Arnavutköy

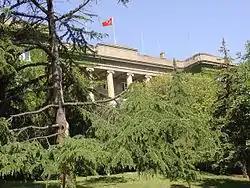
Robert College, Gould Hall

In antiquity, the area was known as Asomato and "Anáplus". In 1468, Sultan Mehmed the Conqueror brought Albanians to the city for pavement construction. He installed them in Arnavutköy, hence the name of the suburb.